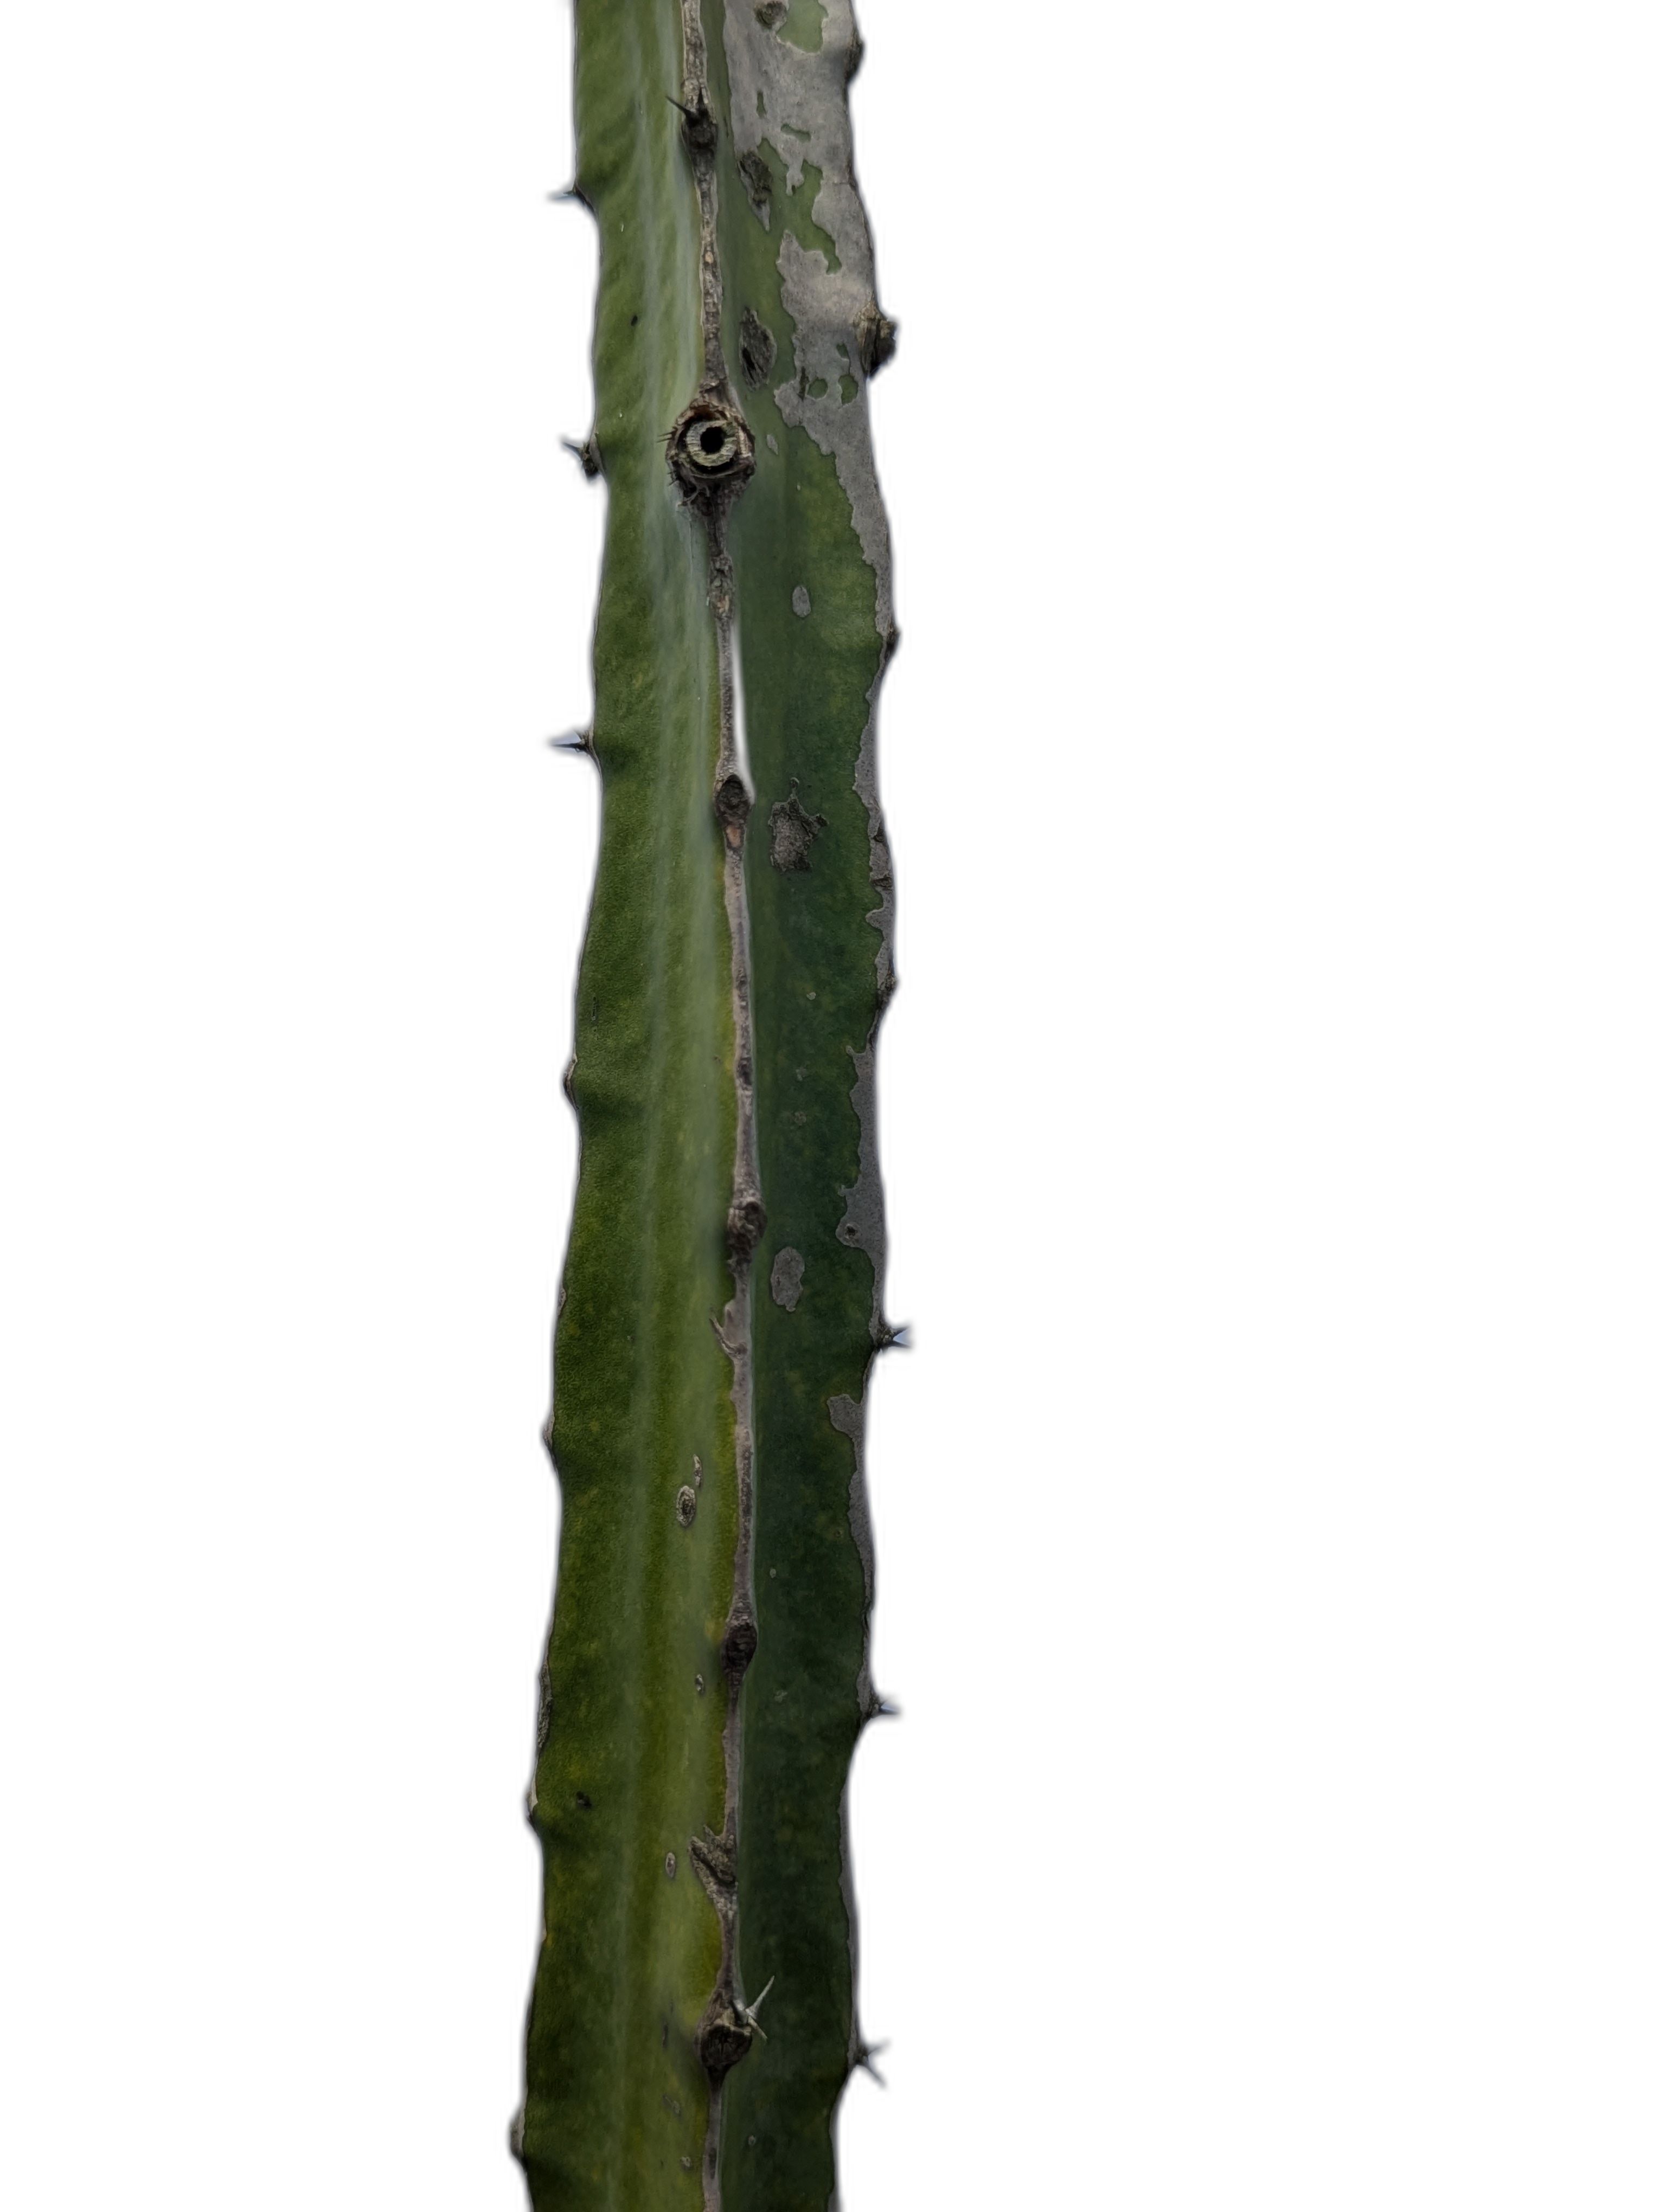
Label: Bad leaf